Dede Wilson (baker)

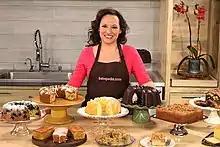
Wilson with a display of cakes

Wilson is the author of several cookbooks, including "A Baker's Field Guide to Christmas Cookies" (2003), "A Baker's Field Guide to Chocolate Chip Cookies" (2004) and "Wedding Cakes you Can Make" (2005). She has also written books about Low-FODMAP diets, including "The Low-FODMAP Diet Step by Step" (2018, with Kate Scarlata).